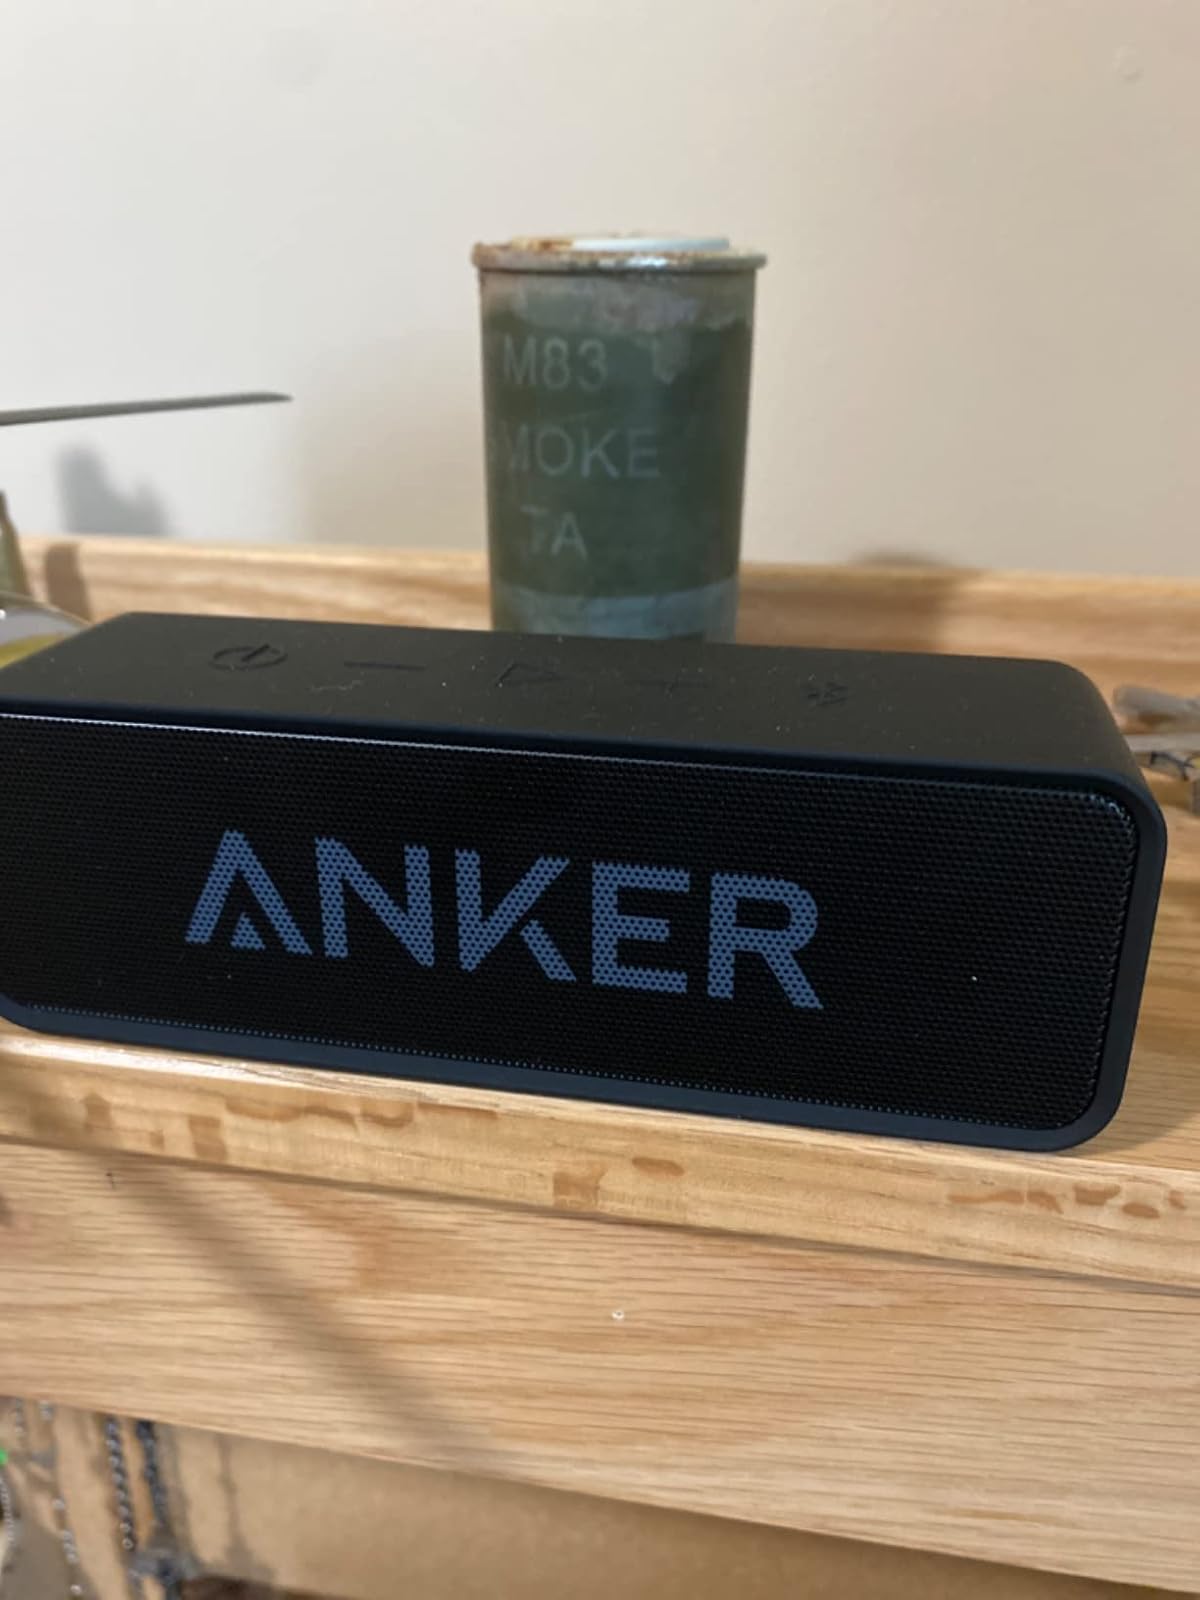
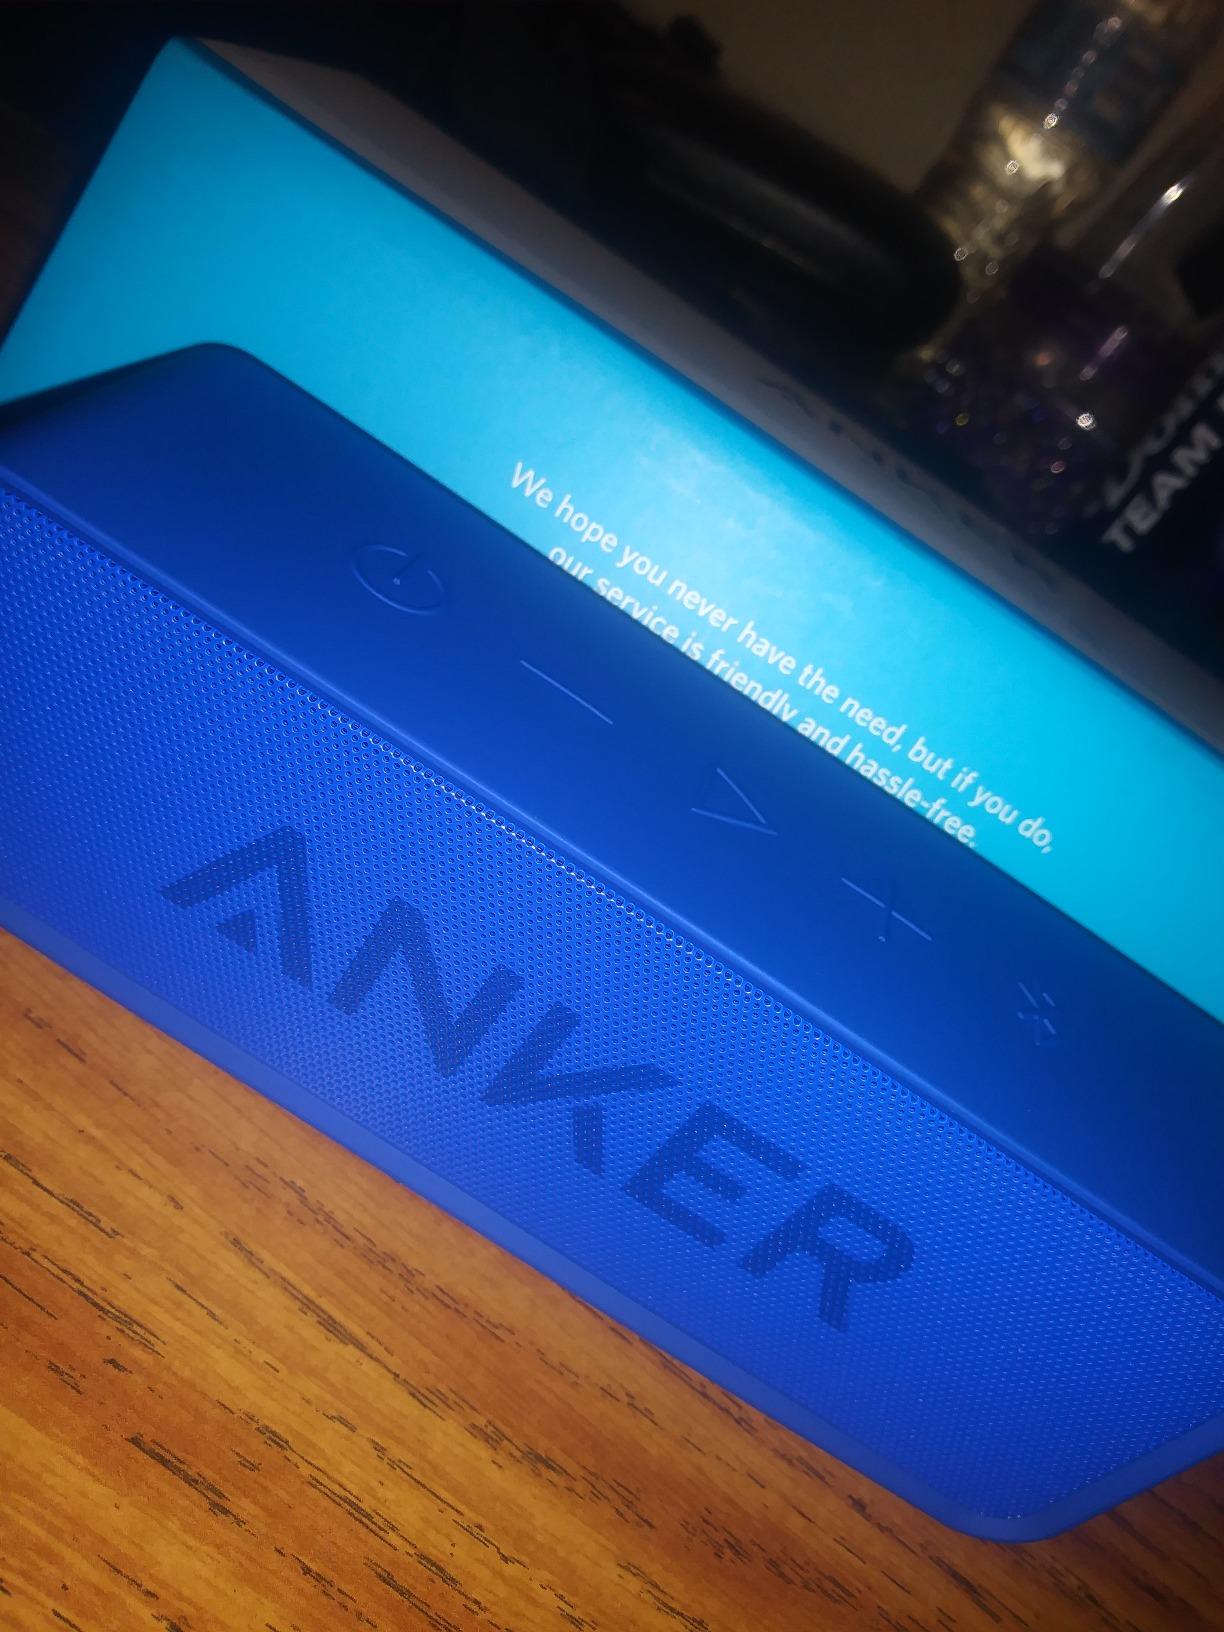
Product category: speaker
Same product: no